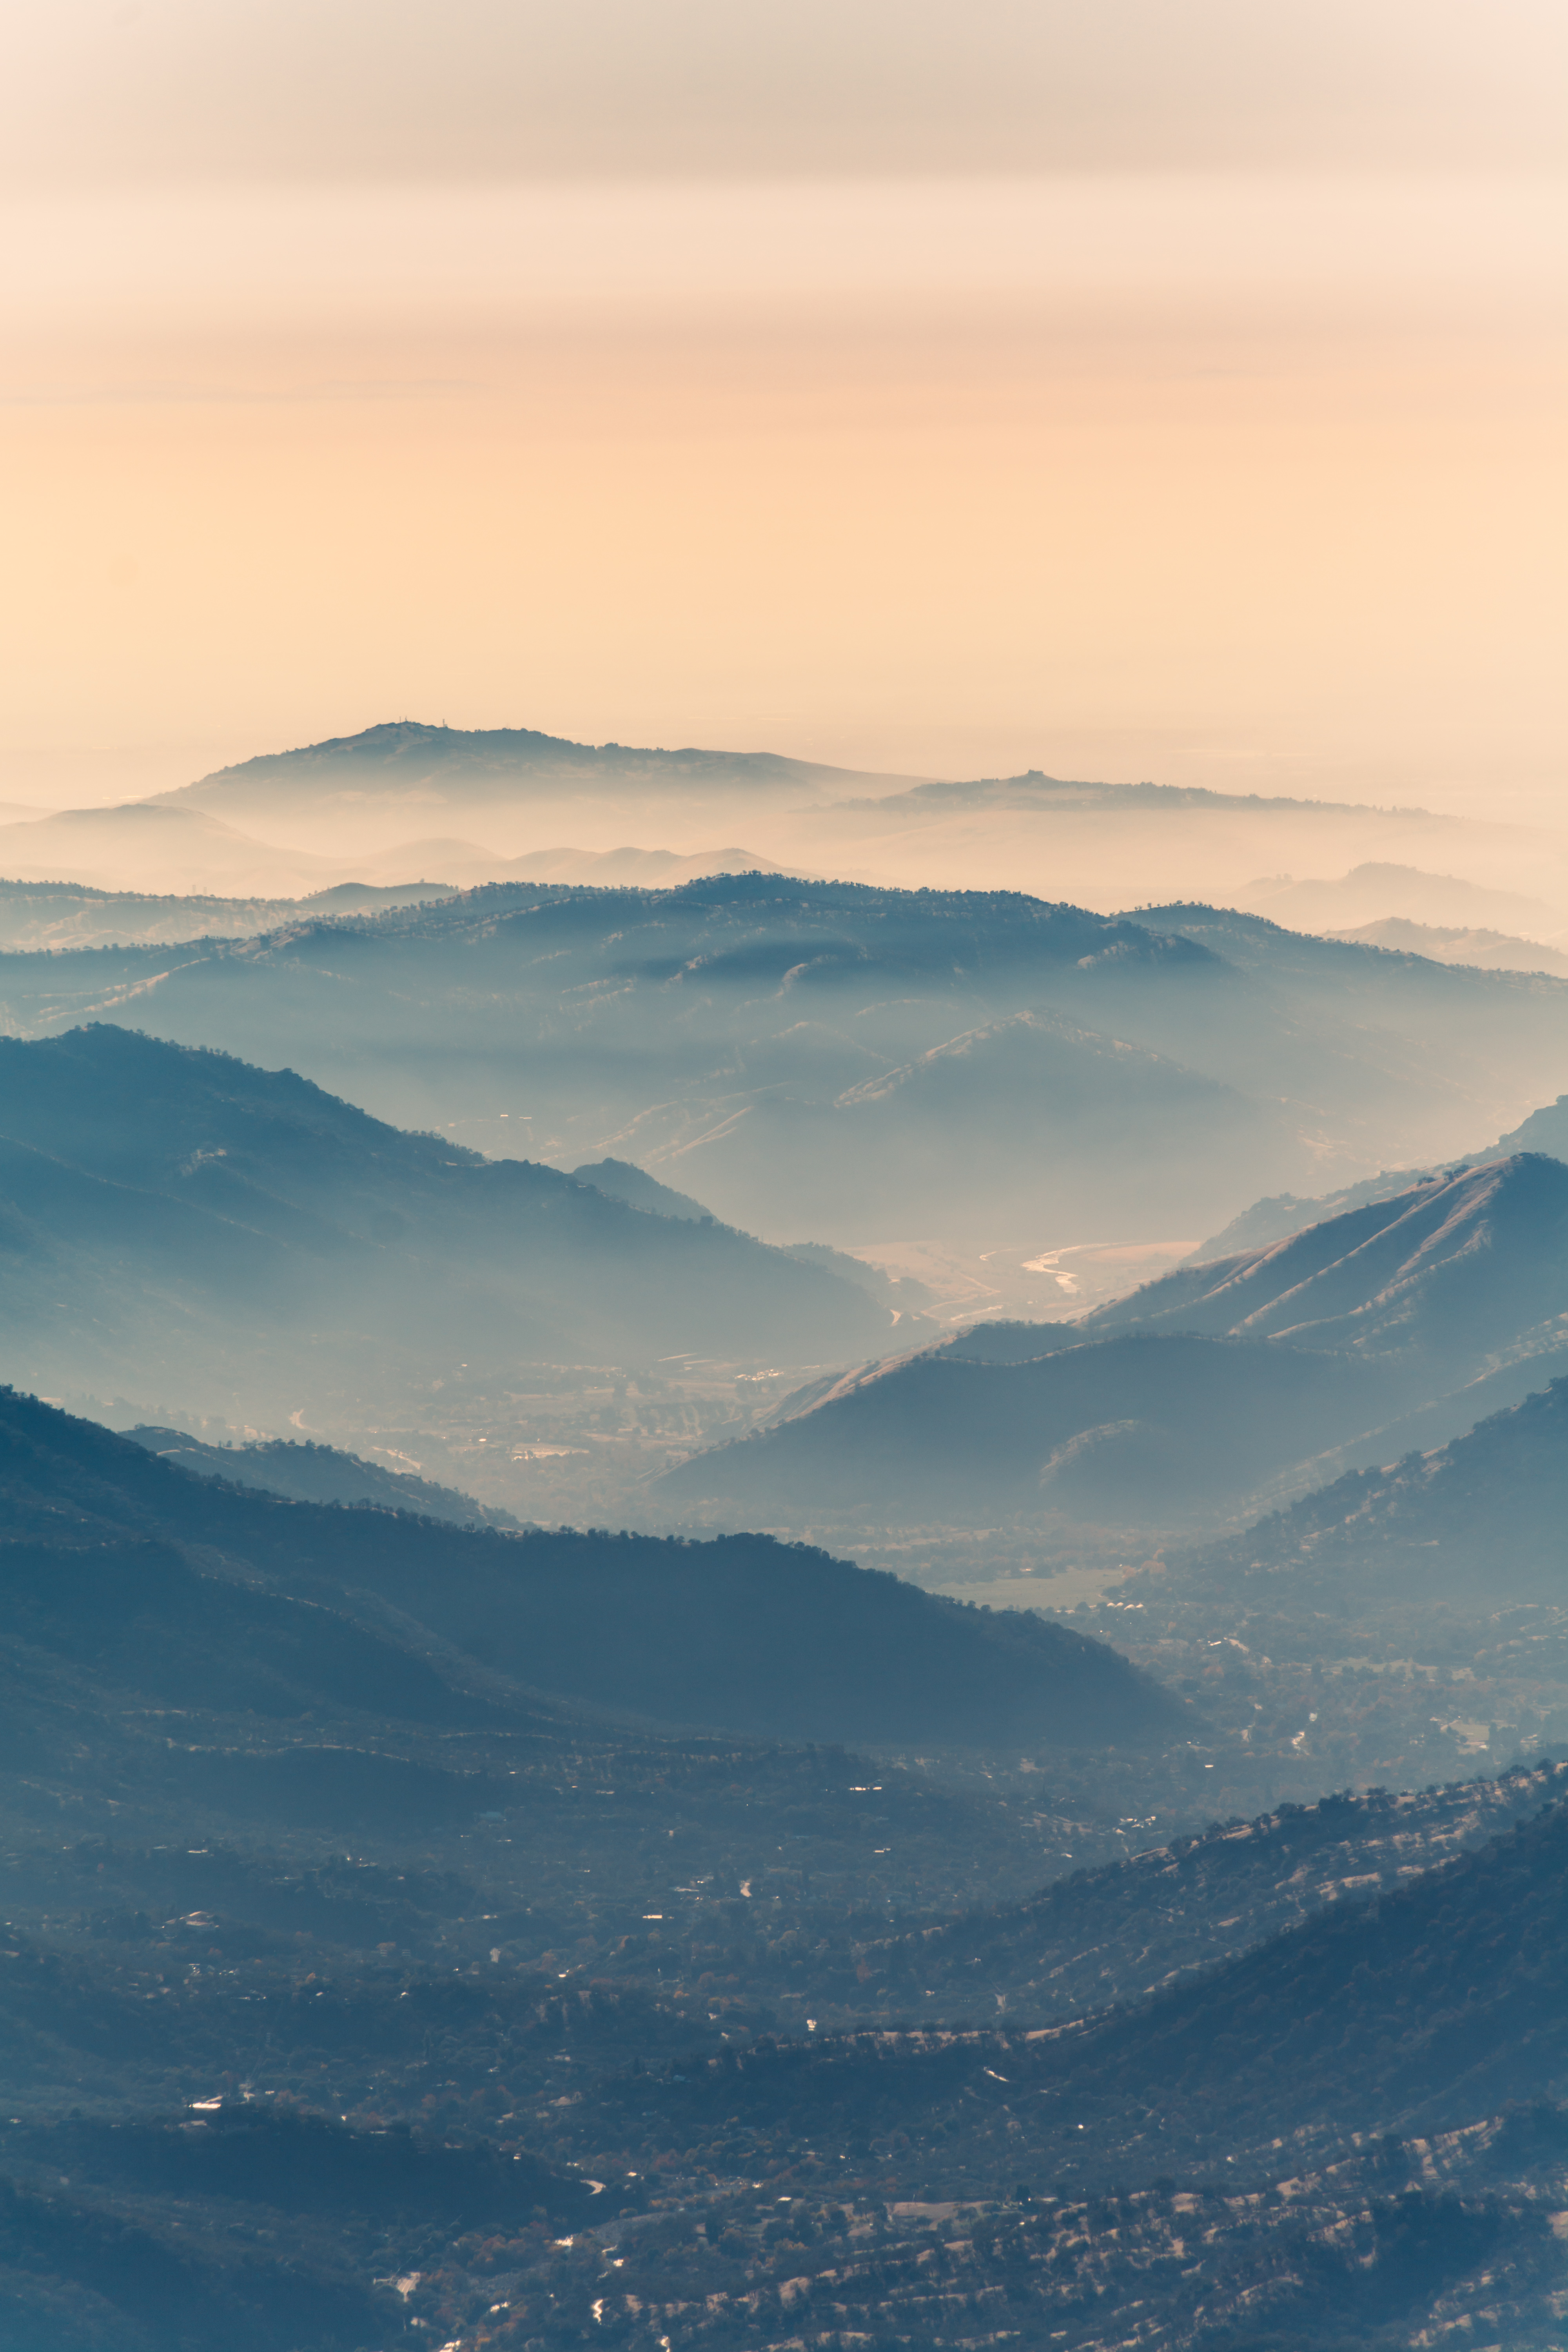
sky, mountainous landforms, atmospheric phenomenon, mountain, mountain range, atmosphere, cloud, morning, daytime, highland, horizon, ridge, hill, fell, calm, haze, massif, hill station, landscape, mist, evening, sunlight, mount scenery, fog, alps, summit